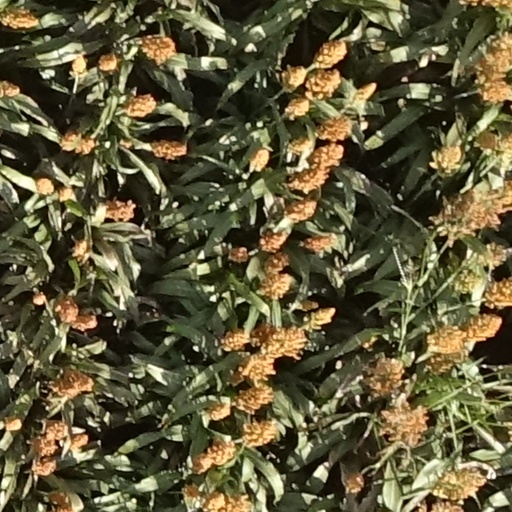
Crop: sorghum